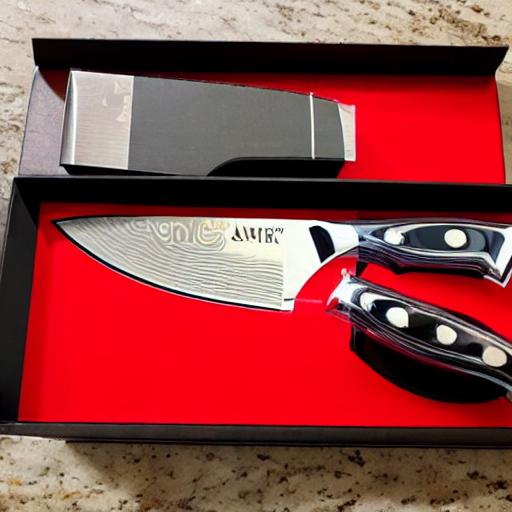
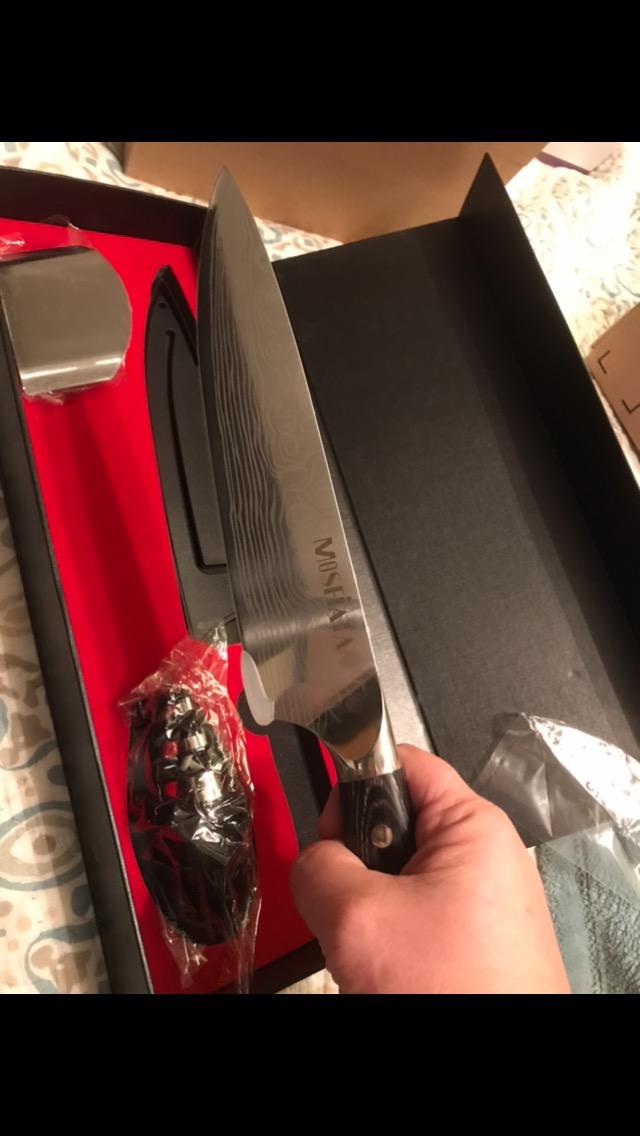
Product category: items_knife
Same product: no